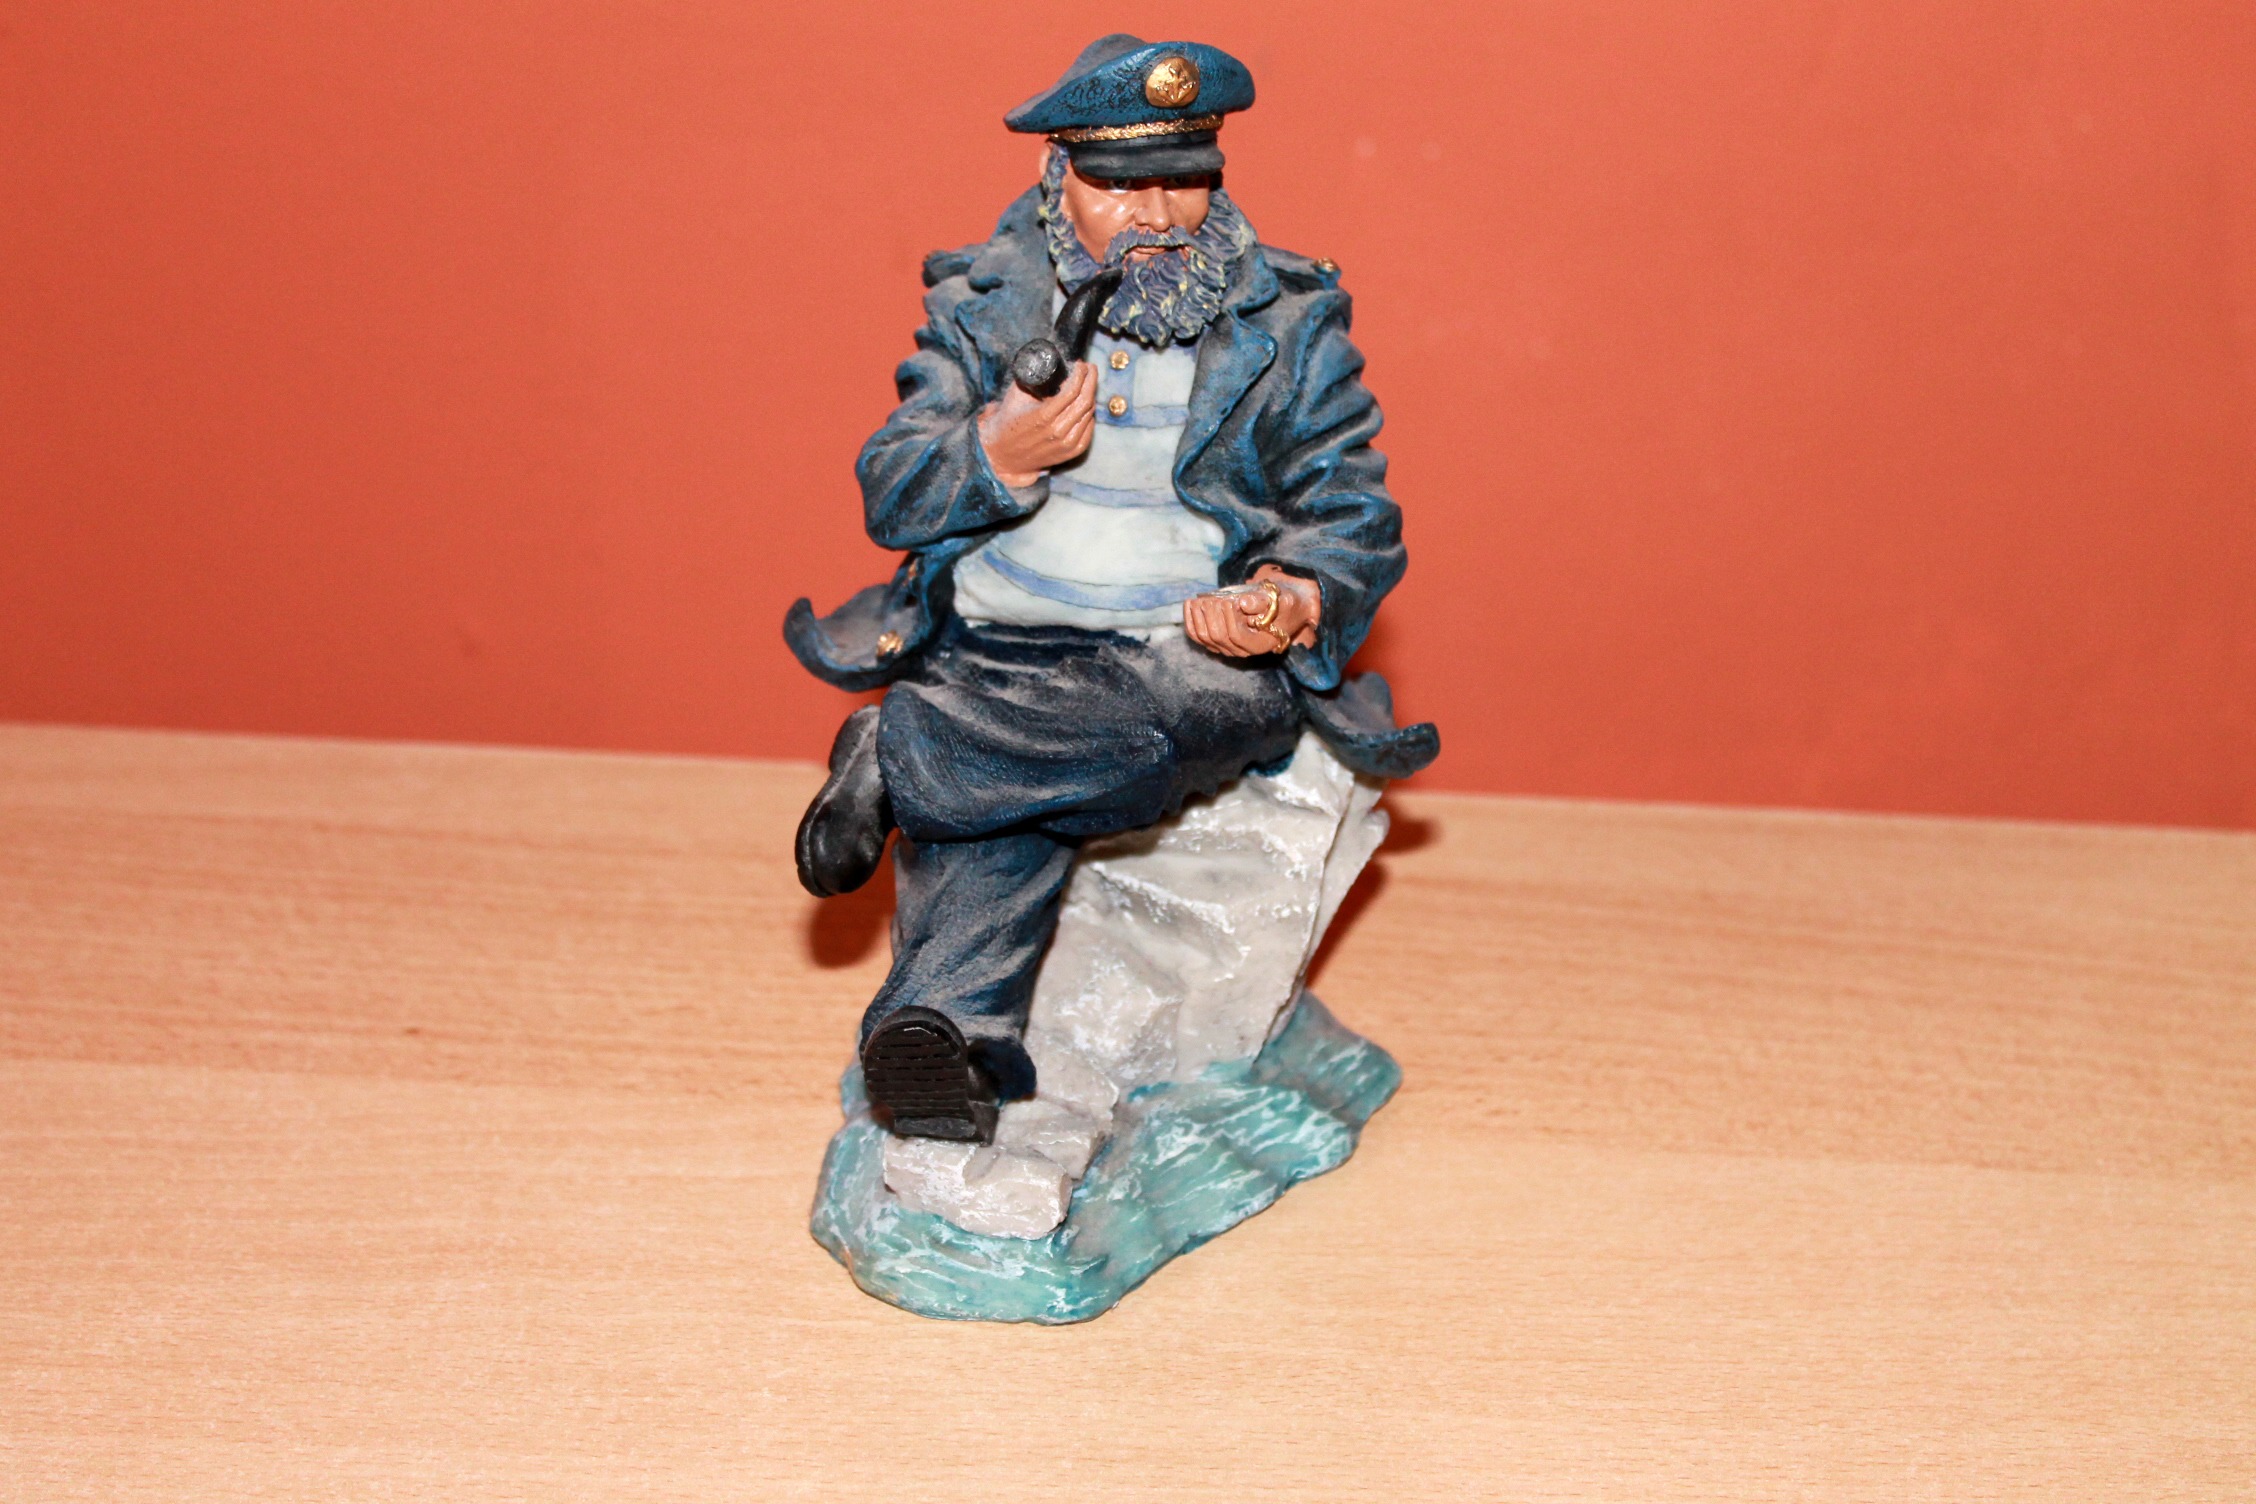
captain, toy, miniature, figure, figurine, action figure, fur seal, human positions, army men